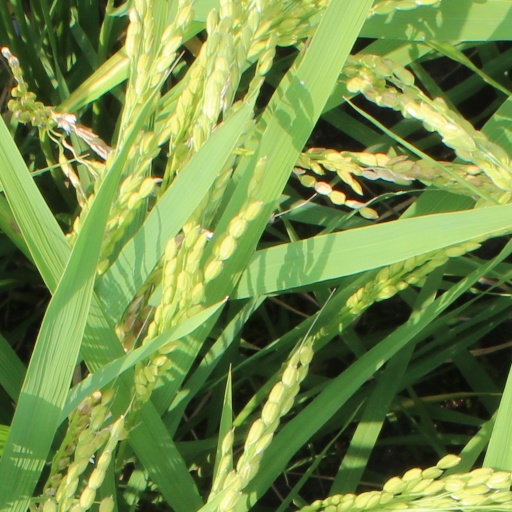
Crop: rice